Ágúst H. Bjarnason

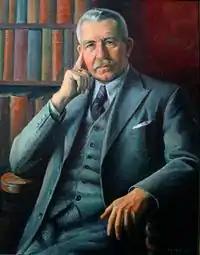

Ágúst H. Bjarnason (20 August 1875 – 22 September 1952) was the son of Hákon Bjarnason, and Jóhanna K. Þorleifsdóttir. Ágúst was a pioneer in teaching psychology in Iceland and the first one to write books on psychology in Icelandic.